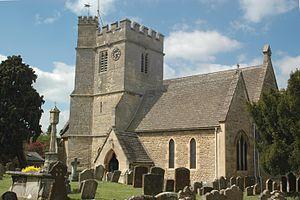
Headington est une banlieue de l'est d'Oxford, en Angleterre.